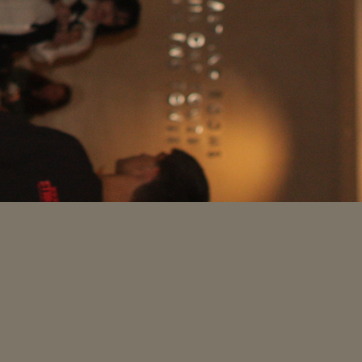
Material: hair